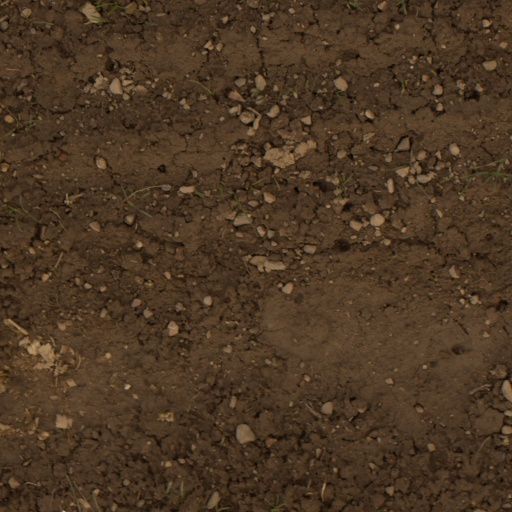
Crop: wheat